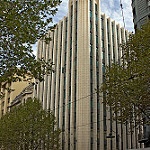
Scene: Outdoor